Carlo Galli (footballer)

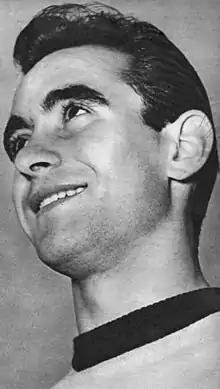
Galli in 1953

Giancarlo Galli (6 March 1931 – 6 November 2022), commonly known as Carlo Galli, was an Italian footballer who played as a striker.